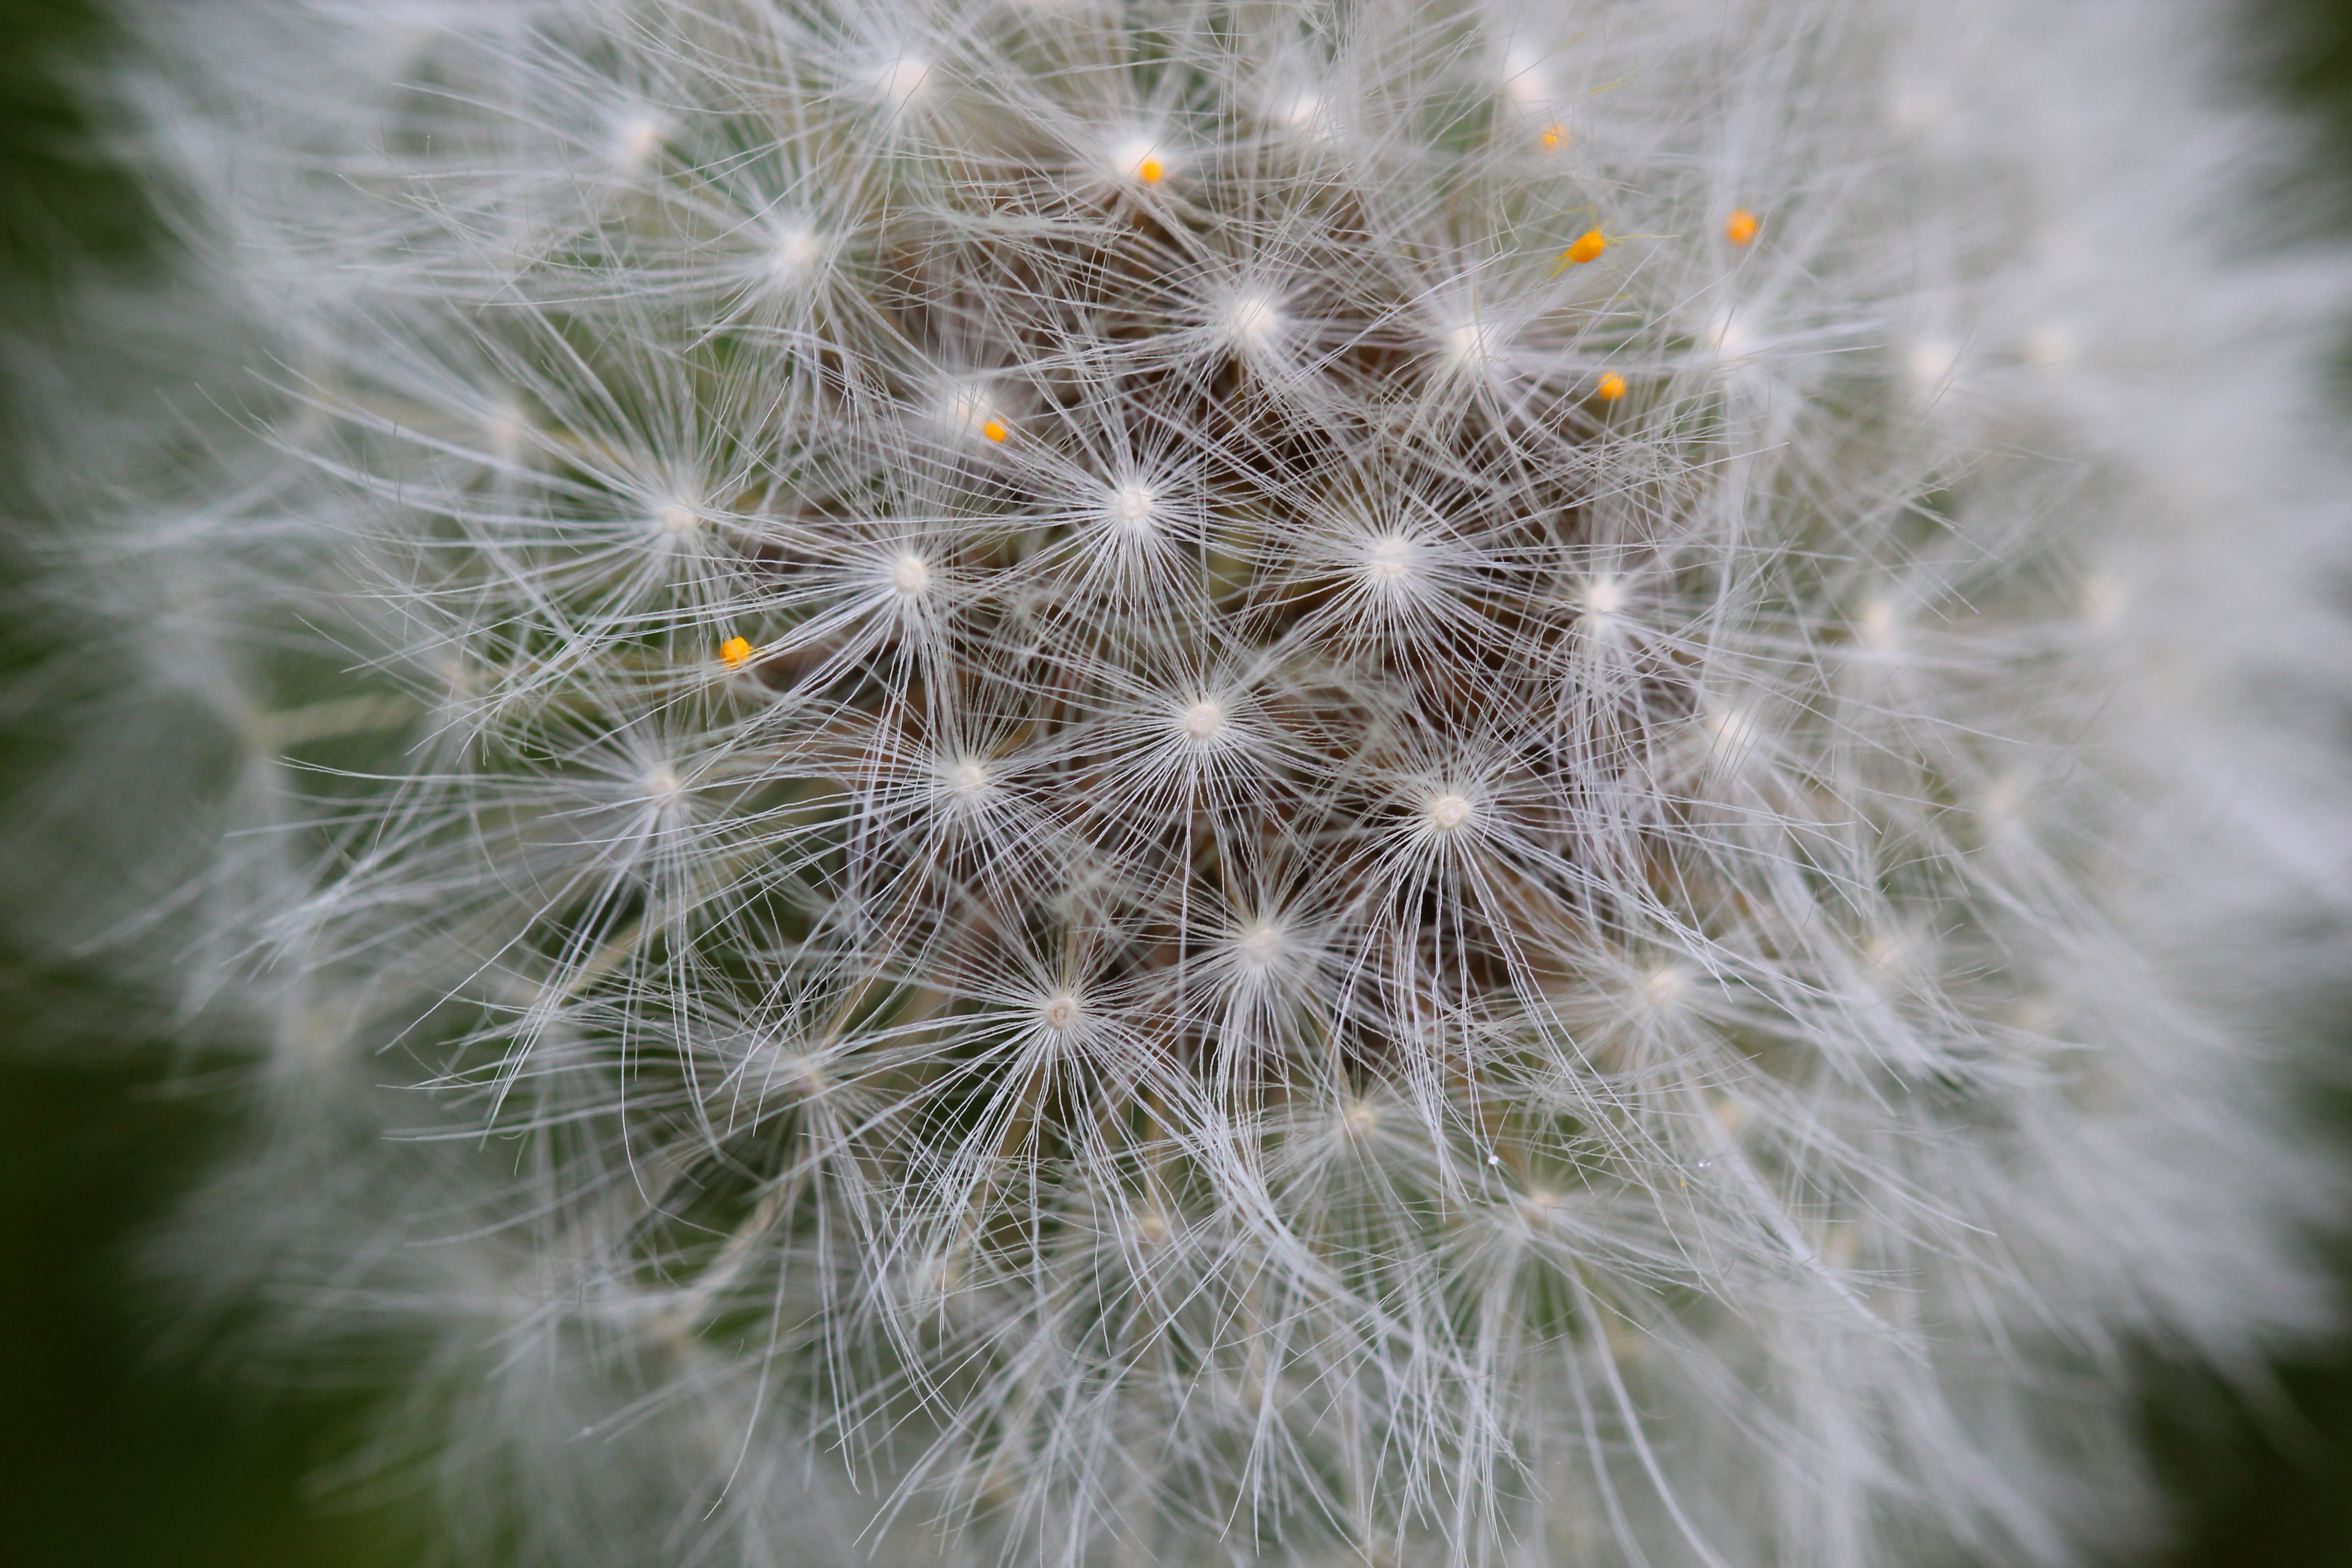
nature, grass, growth, plant, field, photography, dandelion, seed, flower, green, natural, botany, flora, botanical, weed, close up, organic, macro photography, flowering plant, daisy family, plant stem, land plant, thorns spines and prickles